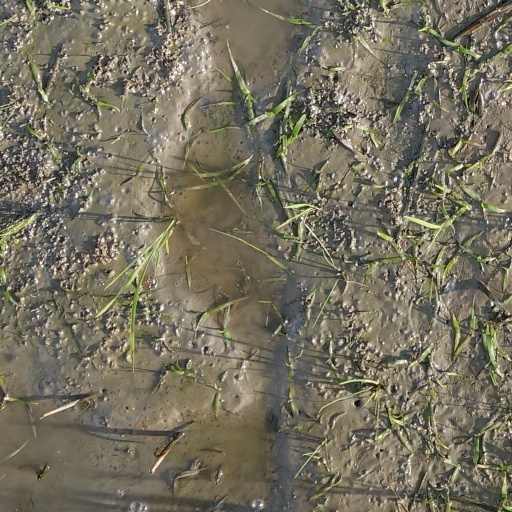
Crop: rice